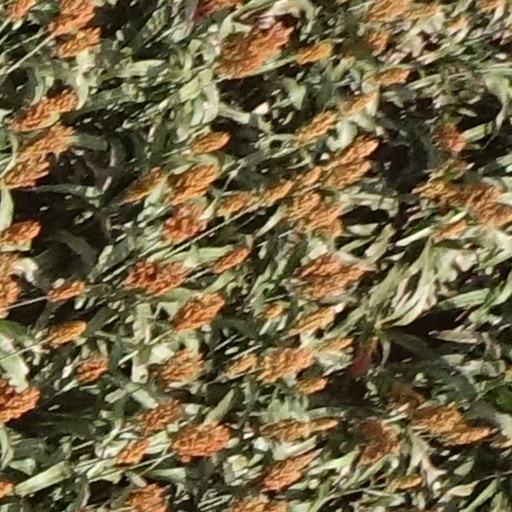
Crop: sorghum